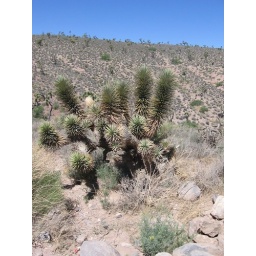
Joshua tree in the Joshua Tree forest in the desert on the way to the Grand Canyon